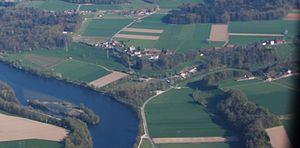
Graben est une commune suisse du canton de Berne, située dans l'arrondissement administratif de Haute-Argovie.